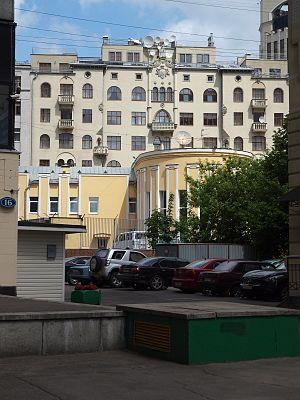
Ceci est une liste des représentations diplomatiques en Russie. En tant que plus grand pays du monde, membre permanent du Conseil de sécurité des Nations Unies, puissance régionale en Europe et en Asie et principal État successeur de l'Union soviétique, la Fédération de Russie accueille une importante communauté diplomatique dans sa capitale, Moscou. Moscou abrite 148 ambassades, de nombreux pays ont également des consulats généraux et des consulats dans tout le pays.